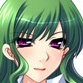
Portrait style: Anime Portrait